James Kemp (missionary)

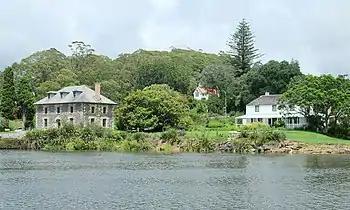
The CMS station at Kerikeri included the Stone Store, on the left, and Mission House, on the right

Kemp became well respected by local Māori and mediated in some intertribal conflicts that arose in the area. He made visits to the local villages and taught in the boys' schools established by the CMS; his wife taught at the CMS girls' school. He also took services for Māori but found this work was compromised by his other duties, which also affected his ability to become fluent in the local language.